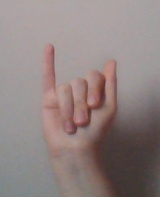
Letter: meem